Rick Jones (character)

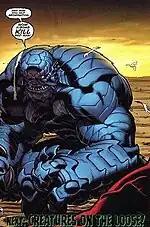
Rick Jones as A-Bomb, from "Hulk" (vol. 2) #2 (April 2008). Art by Ed McGuinness.

In the aftermath of "World War Hulk", the Intelligencia use Abomination's DNA to transform Rick Jones into a Hulk-like creature called A-Bomb. He initially possesses a low level of intelligence similar to the Hulk, but later gains the ability to retain his human consciousness. In "Hulk" (vol. 3), Rick loses his powers after being given a cure by Doc Green, a new personality of Bruce Banner who believes gamma-powered superhumans to be a threat to humanity.